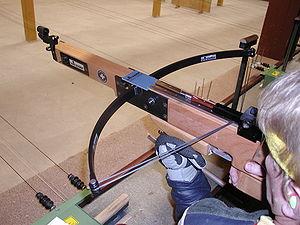
L'arbalète est une arme de trait, constituée d'un arc monté sur un fût et lançant des projectiles appelés « carreaux ».